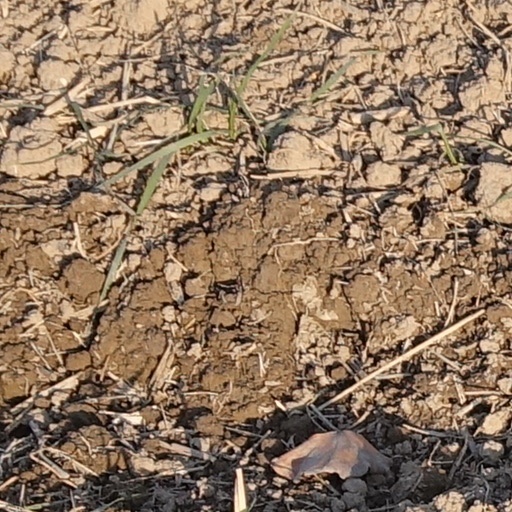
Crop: wheat